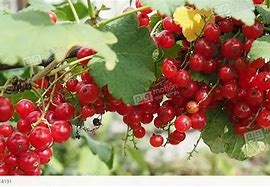
Label: redcurrant